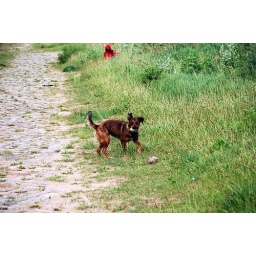
playing dog on a way besides the river Elbe in Dresden, June 2007